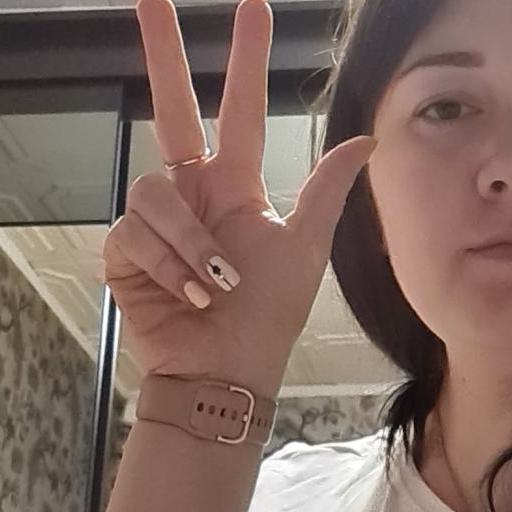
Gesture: three2